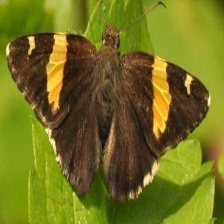
Species: GOLD BANDED